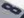
Number: 8